Serafin (band)

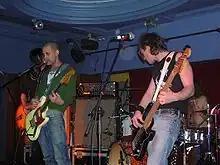
Serafin performing in 2005

Serafin is a British rock band from London who formed and began playing in September 2000 until quietly disbanding in the late 2000s after the release of their second album. They returned to release a new album in 2020.